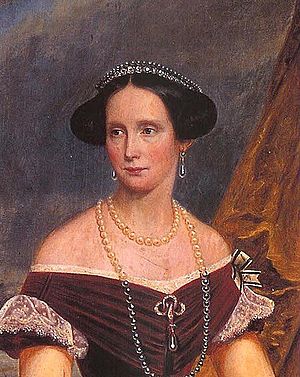
Louise af Preussen (1808-1870)
Louise af Preussen er yngste datter af Frederik Vilhelm 3. af Preussen og dennes hustru, Louise af Mecklenburg-Strelitz. Hun er tiptip-oldemor til Margrethe 2.